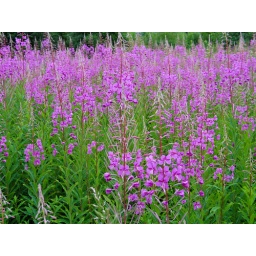
Flowers as we paused along the coast near a ruined old castle in Central Scotland.